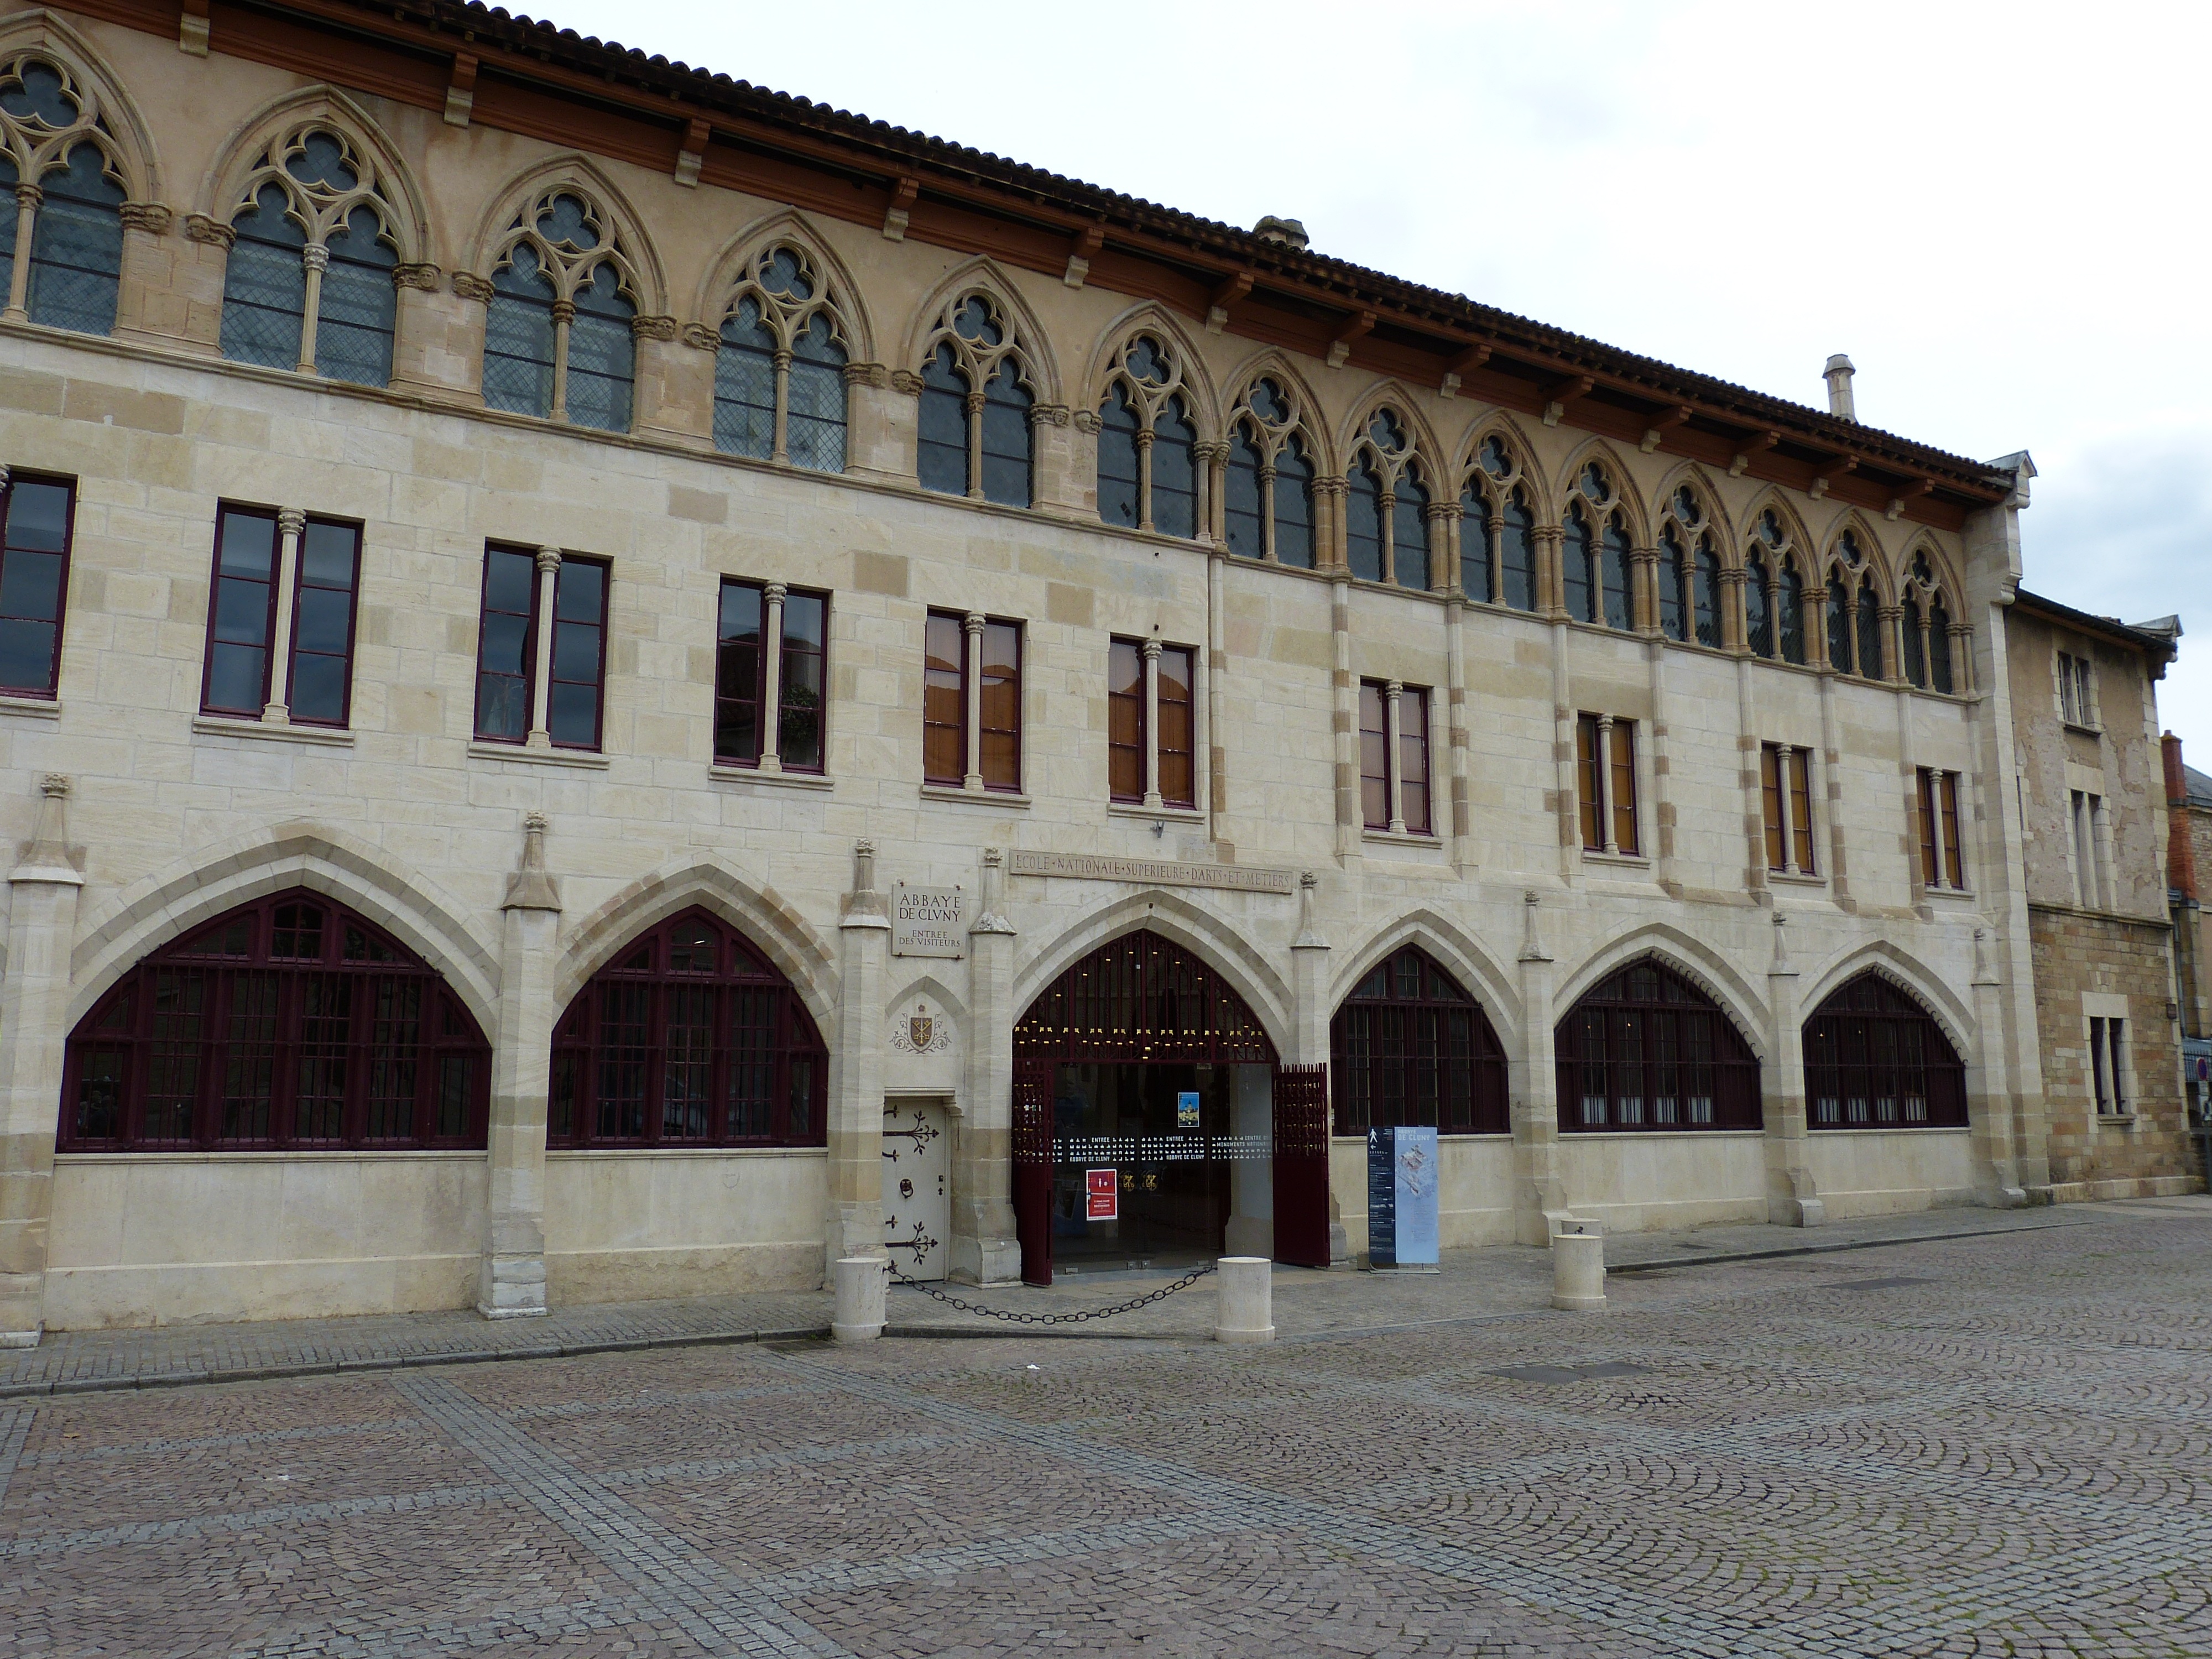
architecture, building, palace, france, arch, facade, church, monastery, synagogue, arcade, abbey, romanesque, tourist attraction, cluny, historically, romanesque church, rhaeto romanic, rhone, saone, ancient history